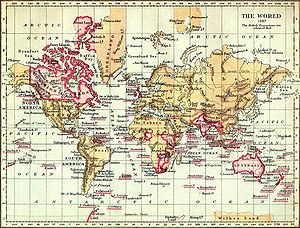
Storbritannien / Historie / Det Britiske Imperium
Det Britiske Imperium i 1897.
Storbritannien, officielt Det Forenede Kongerige Storbritannien og Nordirland, er et land i Vesteuropa. Storbritannien udgøres af øen af samme navn, den nordøstlige del af øen Irland samt et stort antal mindre øer. Nordirland deler, som den eneste del af Storbritannien, landegrænse med et andet land, Republikken Irland. Storbritannien er på nær førnævnte landegrænse omgivet af Atlanterhavet med Nordsøen mod øst, Den Engelske Kanal mod syd, og Det Keltiske Hav mod syd og sydvest. Landet har dermed verdens 12. længste kystlinje. Mellem Storbritannien og Irland ligger Det Irske Hav. Storbritannien er med sine 242.000 kvadratkilometer verdens 78. største og Europas 11. største land. Det er med sine 65,1 millioner indbyggere det 21. folkerigeste land i verden. Dermed har Storbritannien den 4. højeste befolkningstæthed i EU.